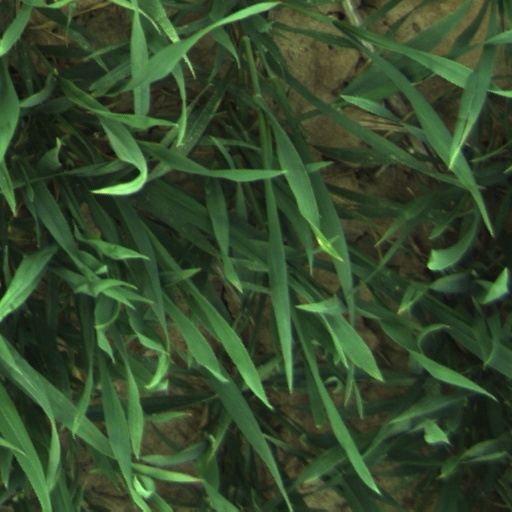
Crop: wheat